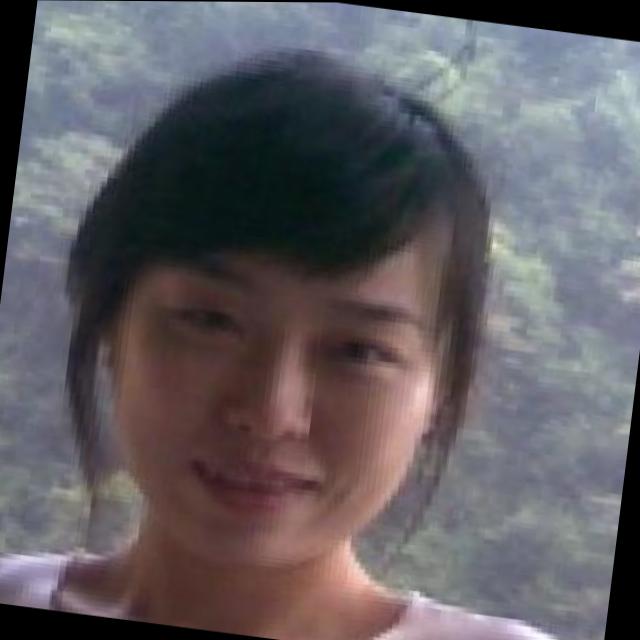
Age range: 21-44